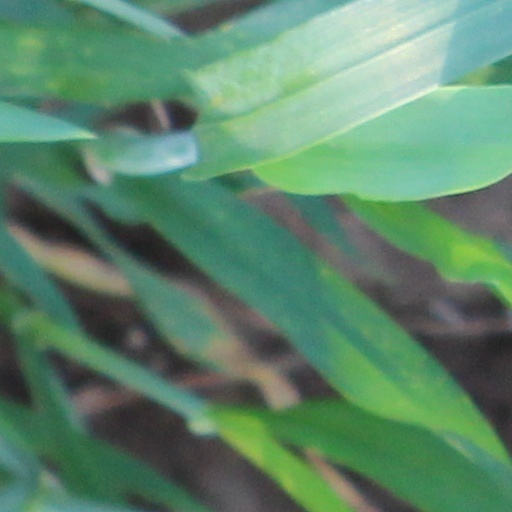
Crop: wheat